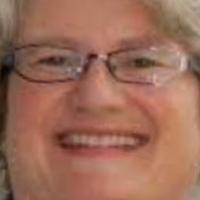
Age group: age 41-55